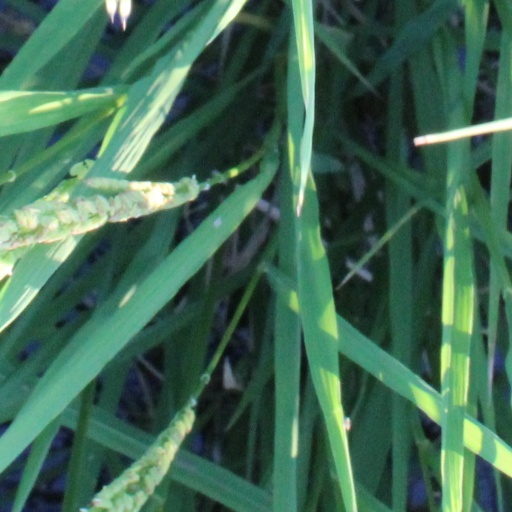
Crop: rice